Museum of Ouadane

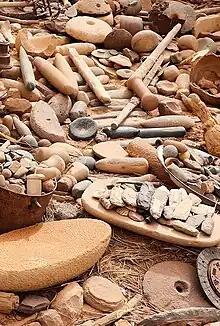

Its collections present elements from the Neolithic to the colonial period, with lithic materials, ceramics, Arabic manuscripts and maps, and rockets fired at Ouadane during the Western Sahara conflict as well as assorted ethnographic odds and ends.